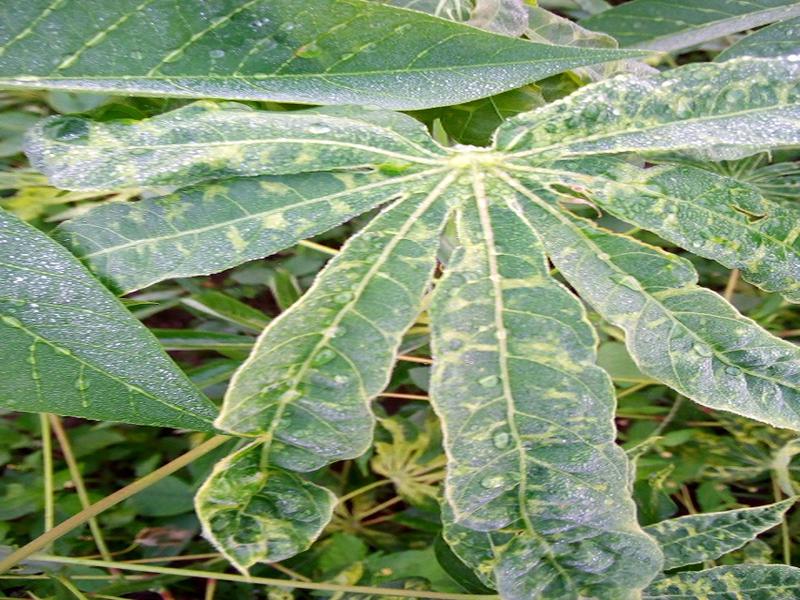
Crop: cassava
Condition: mosaic_disease